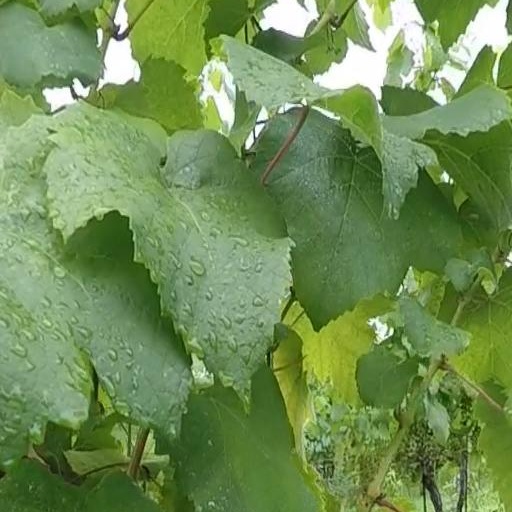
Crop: grape